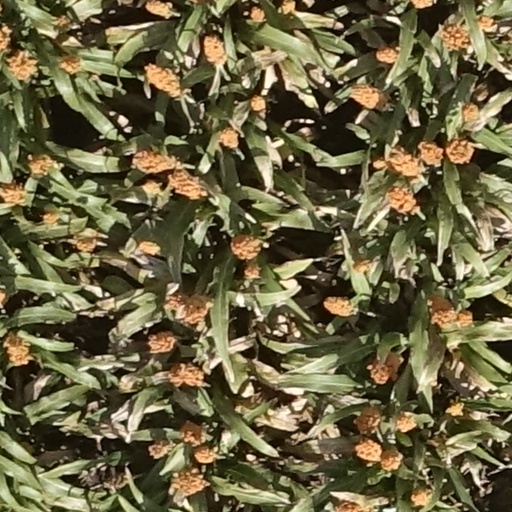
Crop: sorghum